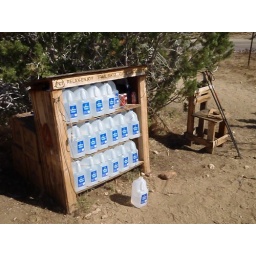
Much needed water cache just by Scissors road crossing.